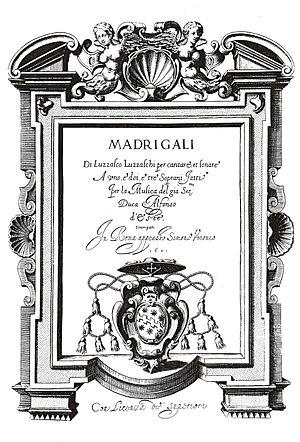
Le madrigal est une forme ancienne de musique vocale qui s'est développée au cours de la Renaissance et au début de la période baroque.
Luzzasco Luzzaschi est un compositeur, organiste et pédagogue italien de la Renaissance tardive, né à Ferrare vers 1545 et mort dans la même ville le 10 septembre 1607.